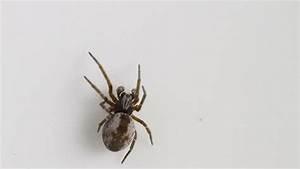
spider